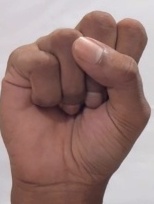
ASL sign: S